Zohar Palti

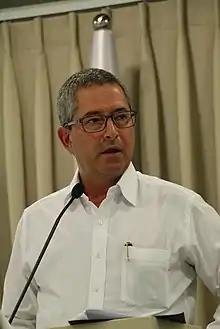

Zohar Palti (born 1964) was head of the Political-Military Bureau at Israel's Ministry of Defense. He previously served as the head of the Mossad's intelligence directorate, as well as deputy head of the Research Division in the IDF Intelligence Corps at the rank of colonel.